Vologda Mechanical Plant

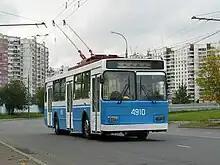
Trolley VMZ-5298 and Moscow

Honorary Diploma of the Moscow international exhibition of industrial and urban transport "Promtrans-2000" is marked model trolley VSW-375. This model is certified under the number 5298. On the 2000 International Transport Exhibition in St. Petersburg, Russia in the first exhibited a model of low-floor trolleybuses.